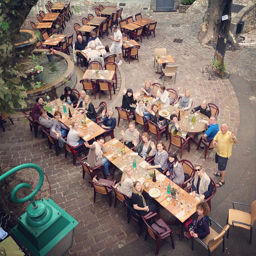
A crowd of people sitting around wooden tables next to a fountain.
A group of people at long wooden tables eating food.
An overhead shot of a group of people eating outside.
many people sitting at many different tables outdoors
The crowd of people sitting at the tables are looking up.